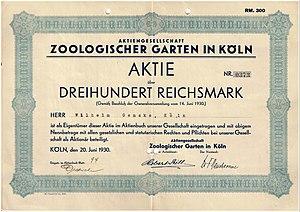
Le zoo de Cologne est un parc zoologique à Cologne en Allemagne.